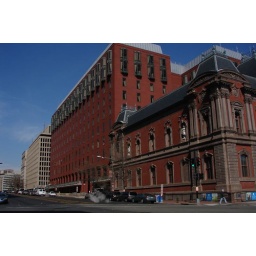
Nice red building behind a blue backdrop provided by the sky.